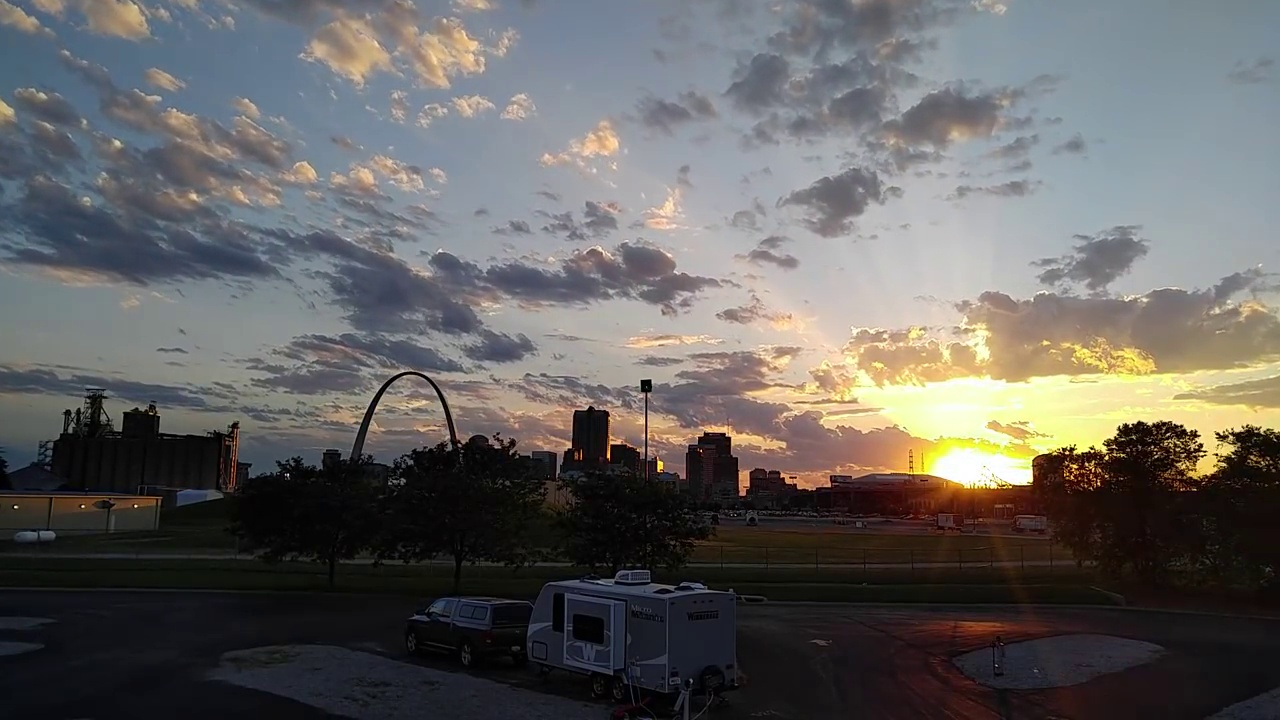
Fire: no
Smoke: no